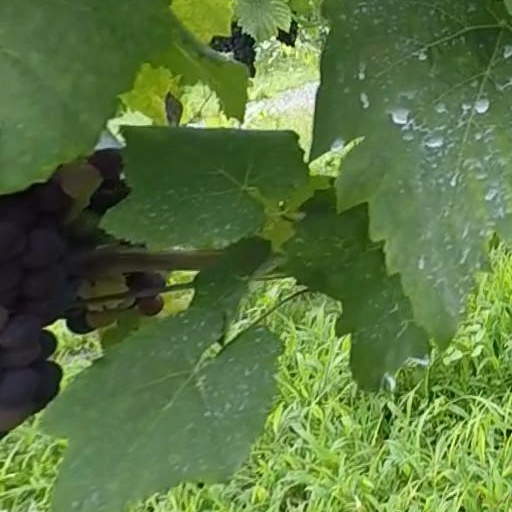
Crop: grape